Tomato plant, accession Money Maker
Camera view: tilt-top (135 deg); turntable rotation: 120 degrees
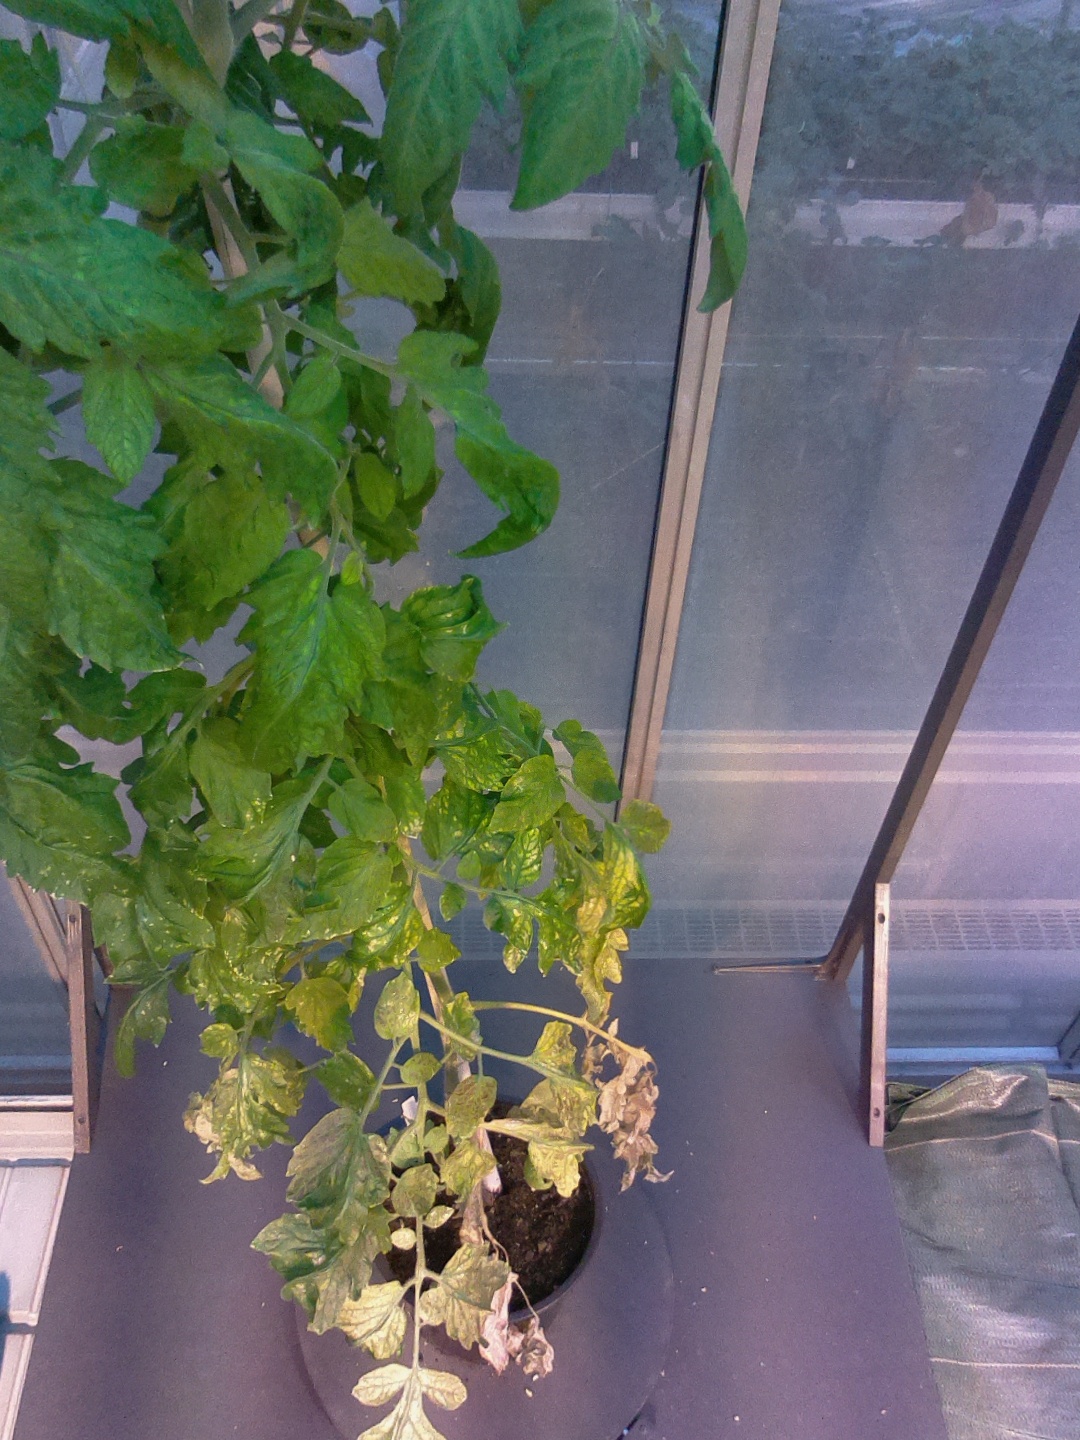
BBCH growth stage 73: 30%-40% of final fruit size